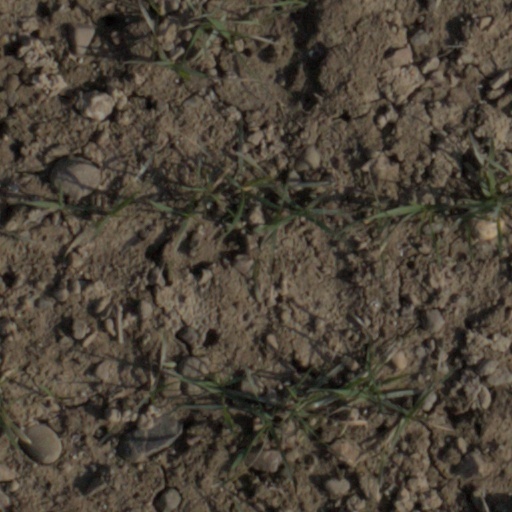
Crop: wheat